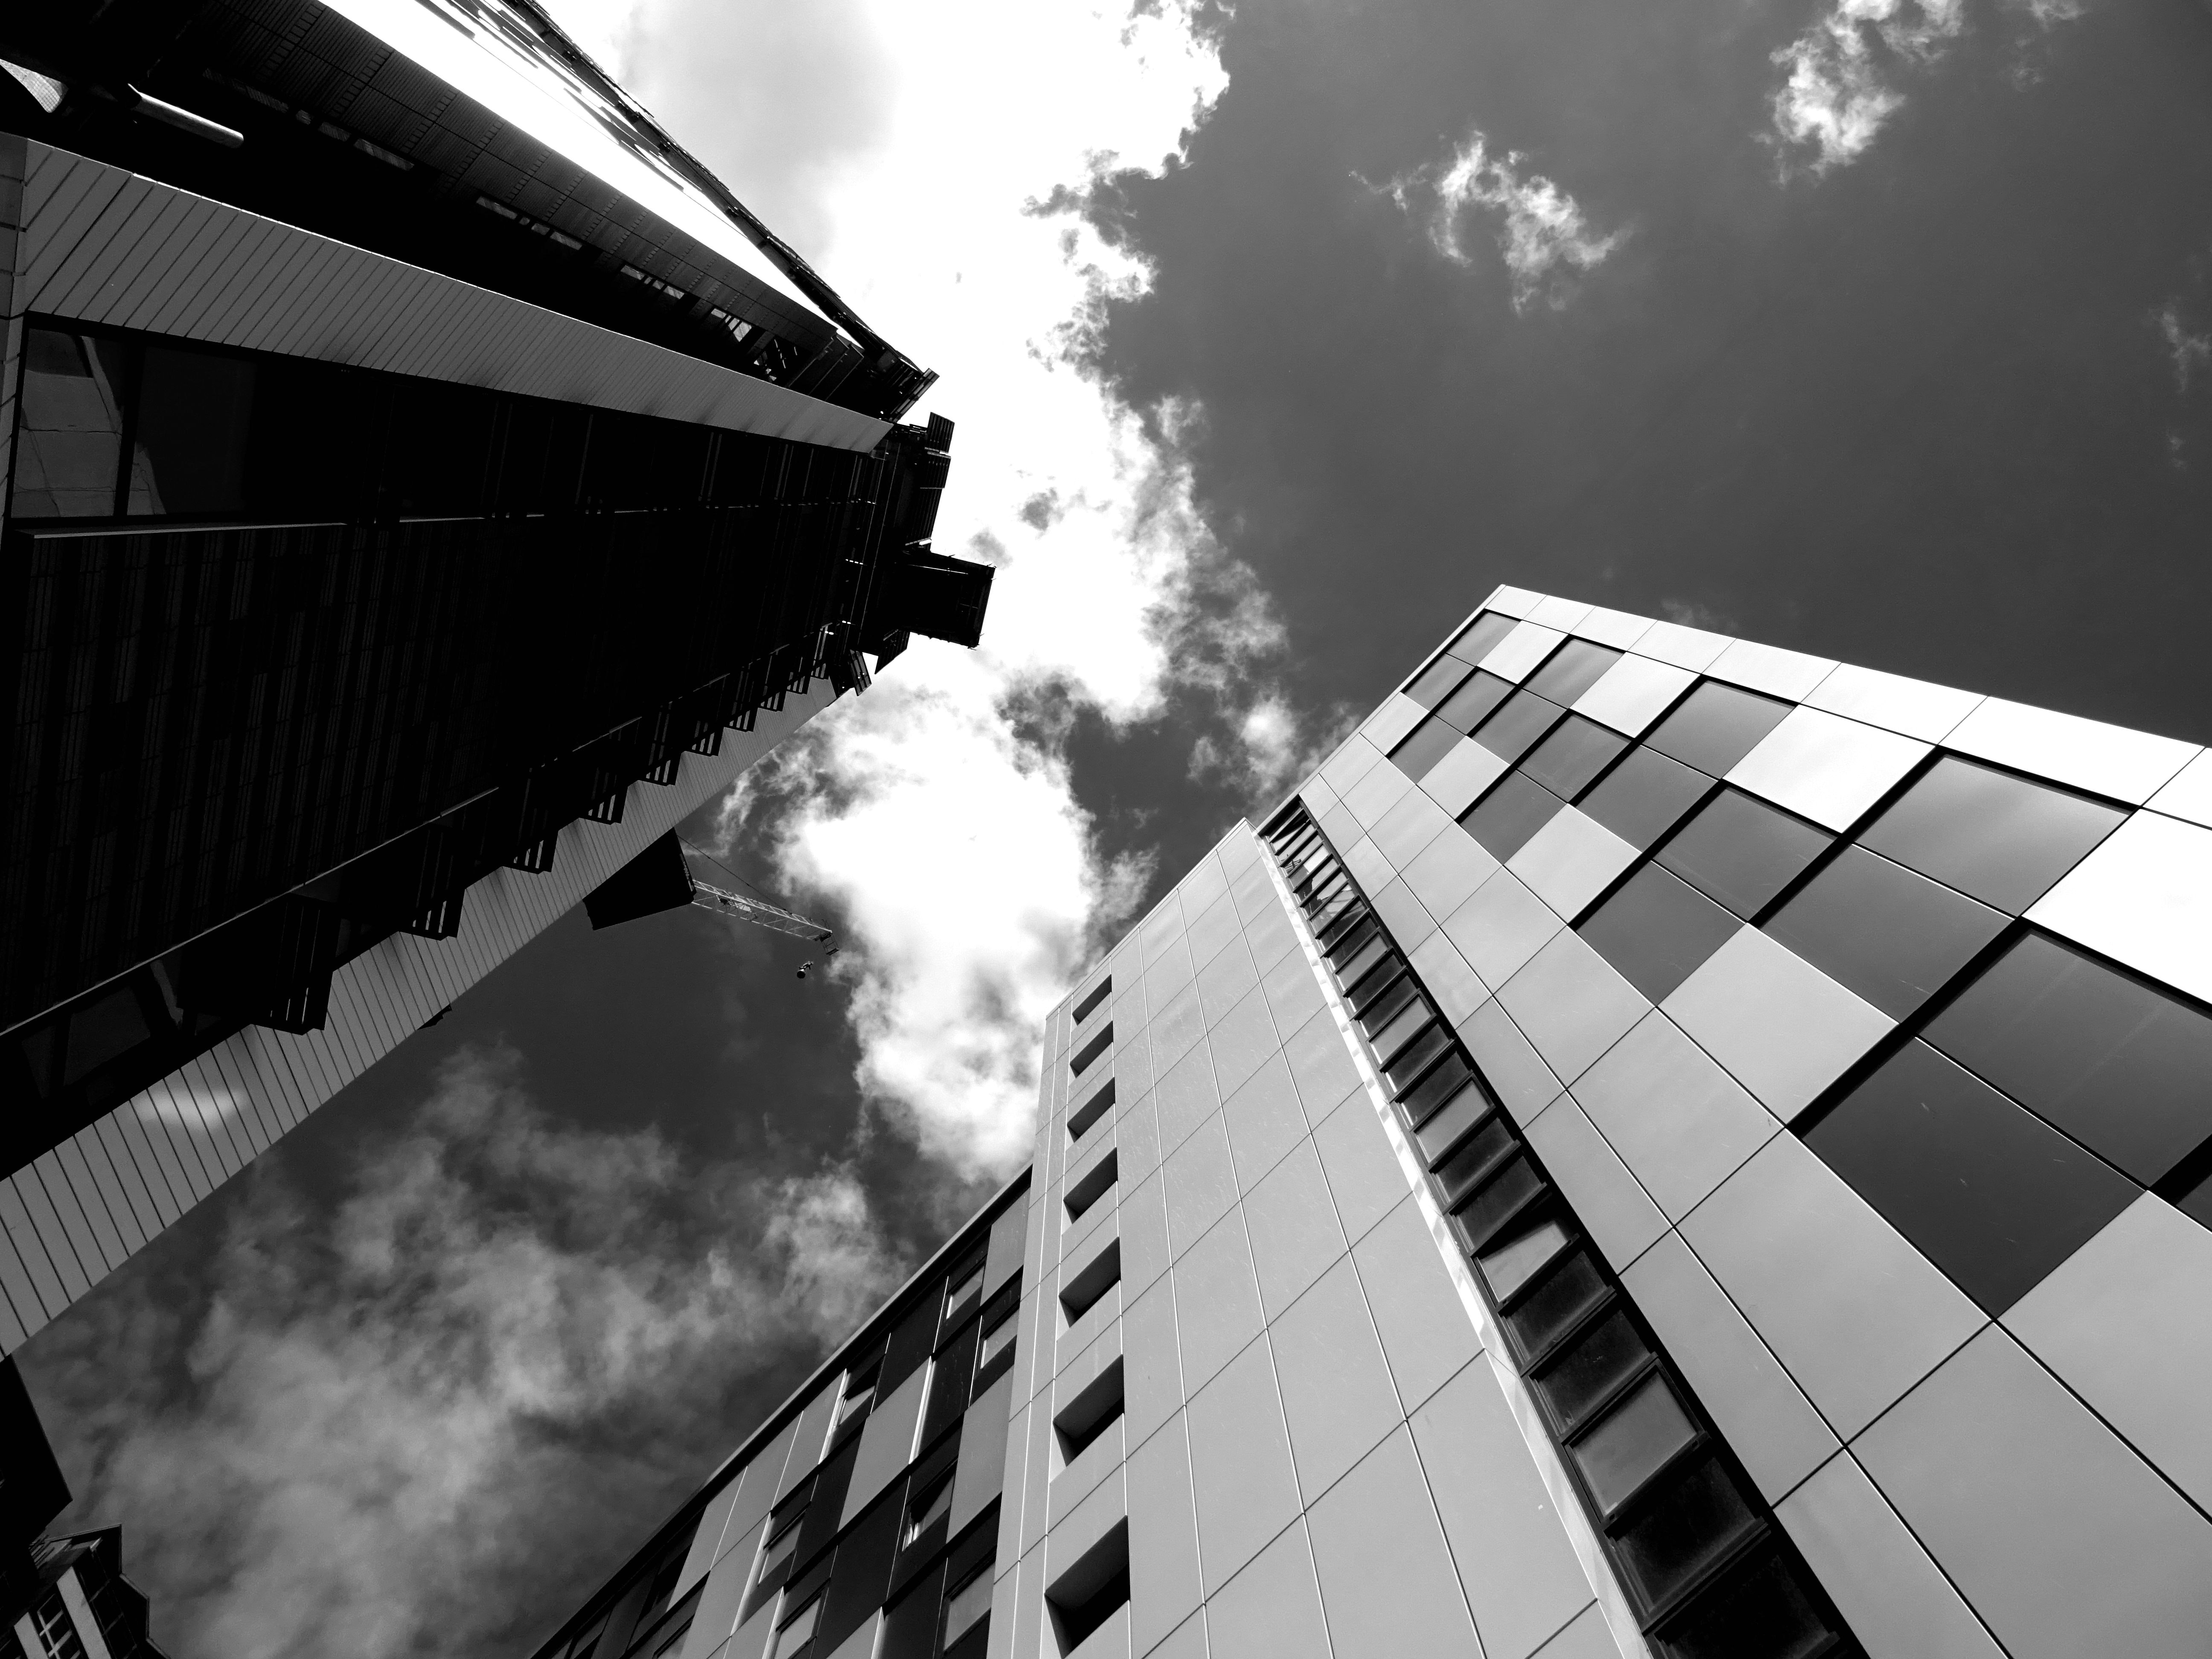
white, black, architecture, black and white, sky, daytime, monochrome, monochrome photography, cloud, urban area, skyscraper, building, line, photography, metropolitan area, tower block, city, Material property, facade, metropolis, stock photography, tower, commercial building, style, reflection, house, world, apartment